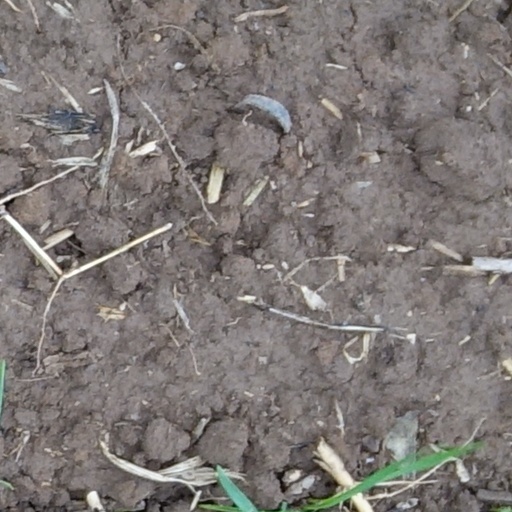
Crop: wheat